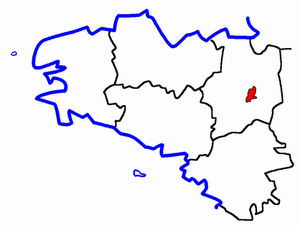
Le canton de Châteaugiron est un canton français situé dans le département d'Ille-et-Vilaine et la région Bretagne.